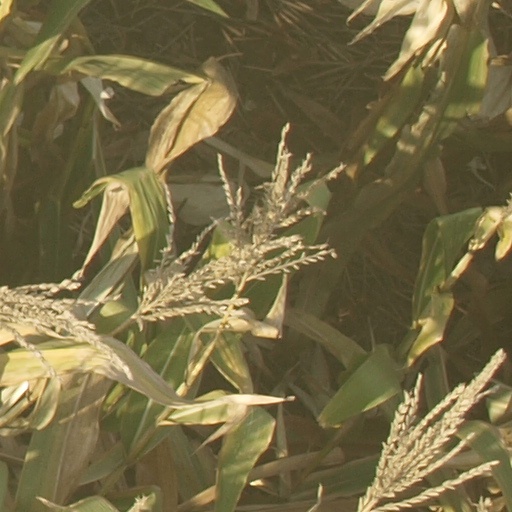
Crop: maize; corn